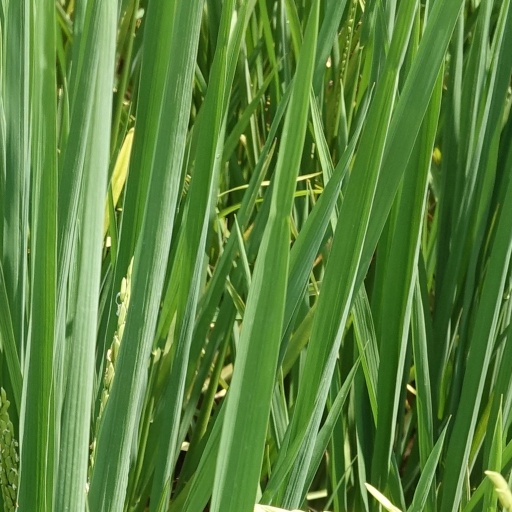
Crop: rice